Alpkäse

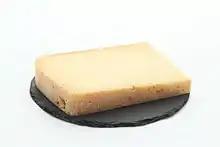
A slice of Alpkäse

Alpkäse is a type of cheese made with cow's milk in the Alpine region (Austria, Italy, Switzerland, and Germany). It is classified as a Swiss-type or Alpine cheese. The first written mentions of the alpkäse cheese from Bern are from 1548.